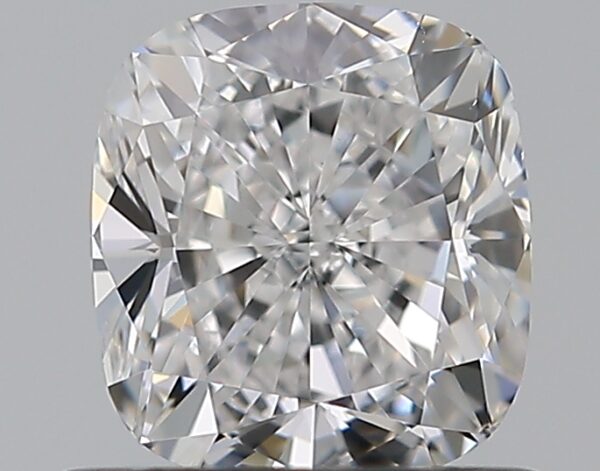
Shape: cushion
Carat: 0.72
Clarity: VVS2
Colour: D
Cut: EX
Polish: EX
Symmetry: VG
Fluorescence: N
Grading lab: GIA
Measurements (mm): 5.23 x 4.78 x 3.33